Judith of Flanders

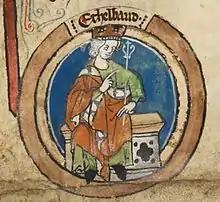
A depiction of King Æthelbald from the 14th century

Upon the death of Æthelwulf, Æthelbald succeeded him on the throne of Wessex and married his stepmother. By agreeing to this marriage, Judith may have tried to avoid the usual fate of widows, being sent to a convent. To Æthelbald, this marriage was advantageous both because Judith belonged to the Carolingian dynasty and because she had already been consecrated as a queen, the marriage thus enhancing his status and placing him above his brothers. Judith's name appears in several charters during the reign of Æthelbald, including in S1274 as "regina", which confirms her continued exceptional status. Asser, Bishop of Sherborne condemned the marriage in his "Life of Alfred the Great":